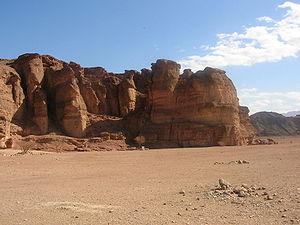
Le parc national de Timna est un parc national du Néguev en Israël, dans une vallée en forme de fer-à-cheval d'une superficie de 60 km², situé à 25 km au nord d'Eilat, au bord de la route 90. La vallée est traversée par l'Israël National Trail, le sentier de randonnée qui court d'un bout à l'autre du pays.